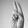
ASL letter: U